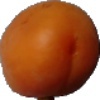
Label: Apricot 1